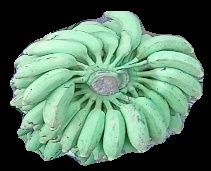
Variety: elakki-bale
Grade: grade1